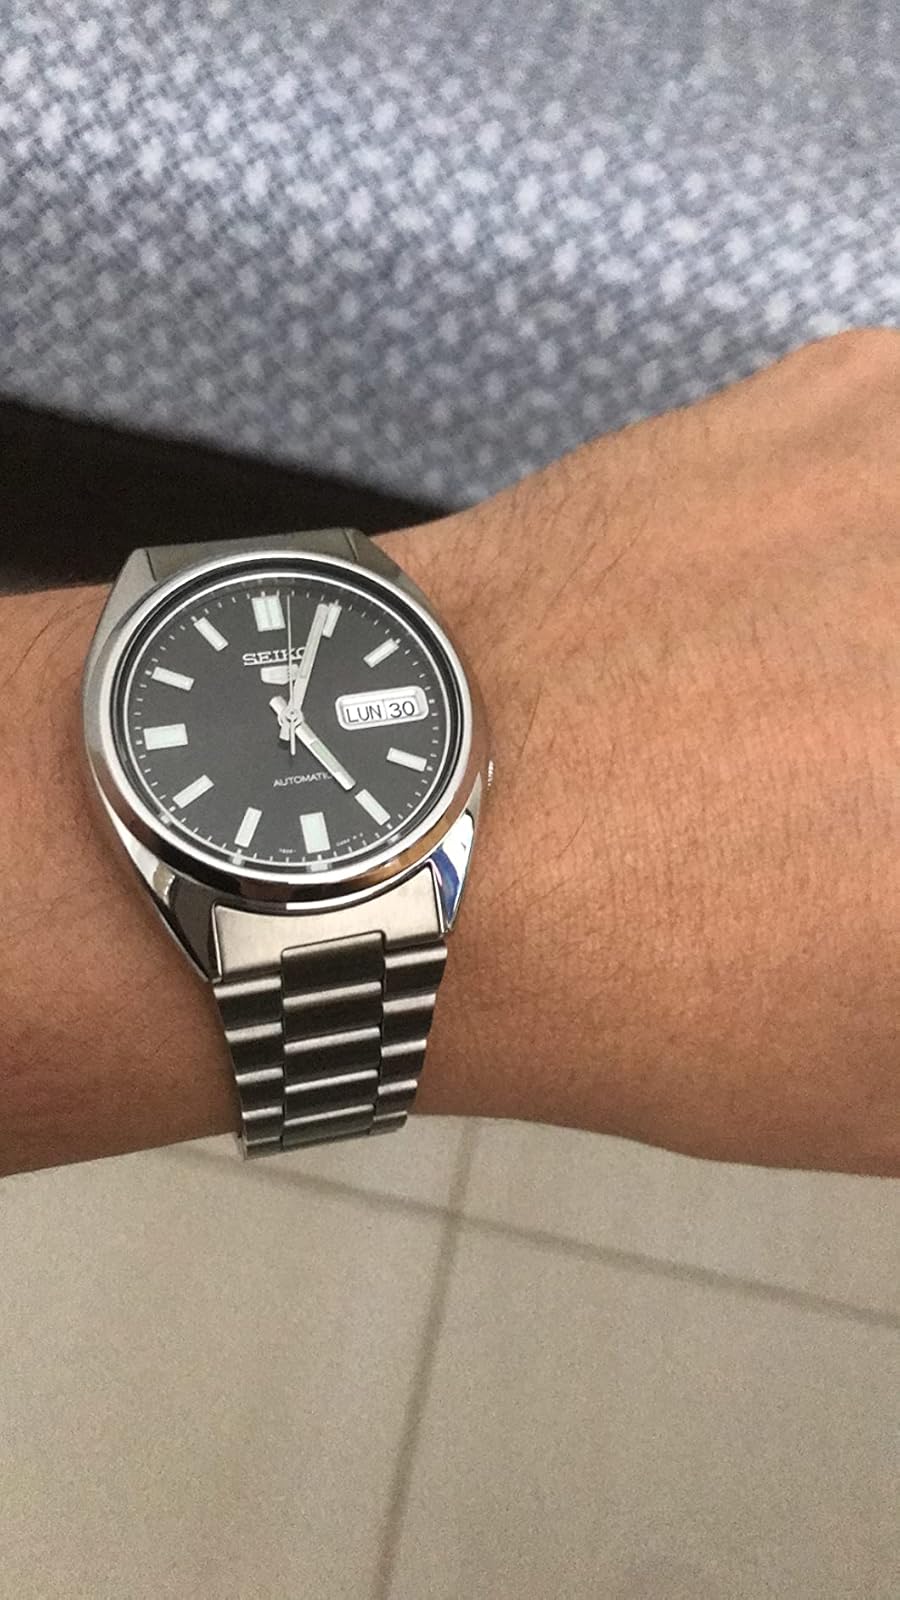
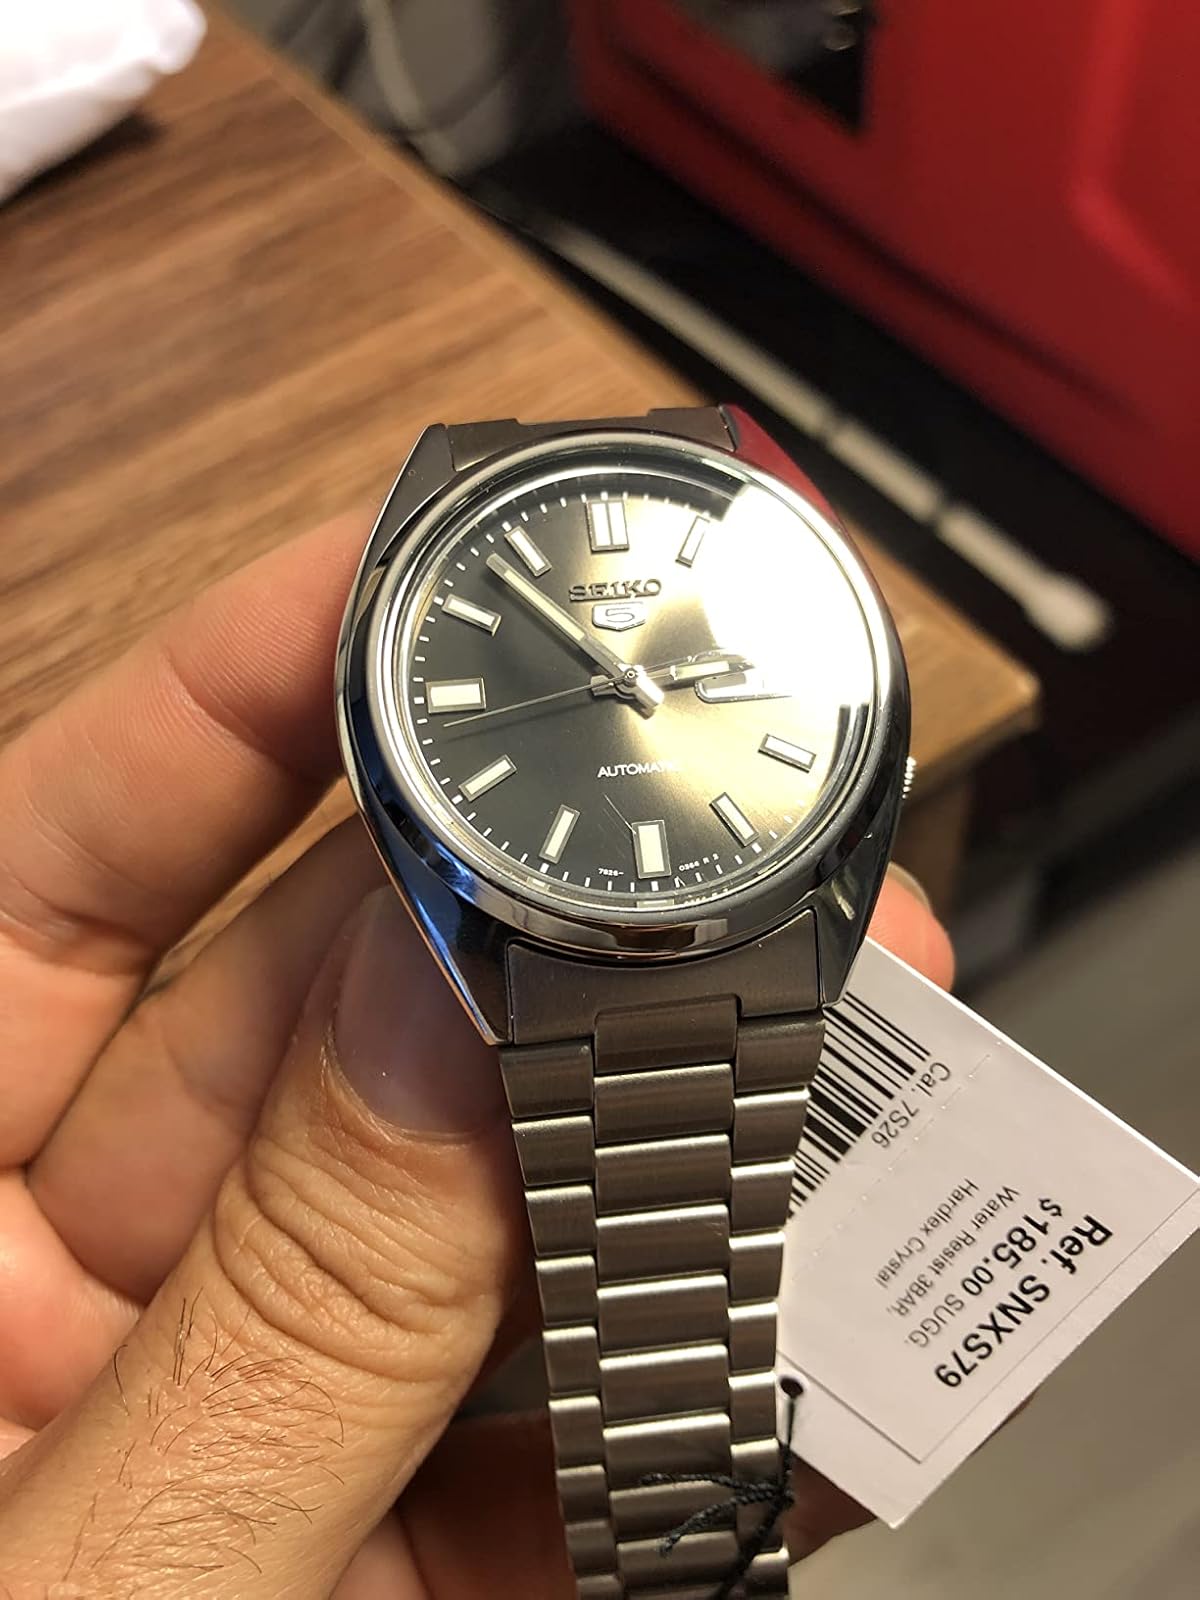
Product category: accessories_watch
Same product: yes